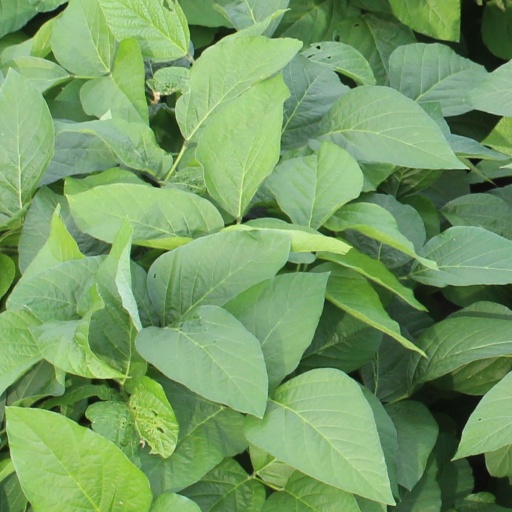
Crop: soybean